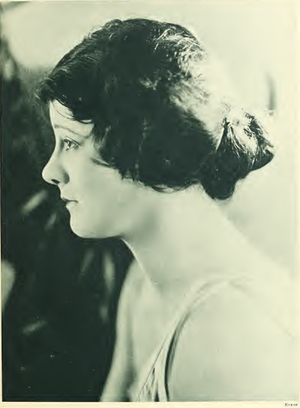
Irene Rich